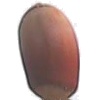
Label: Hazelnut 1